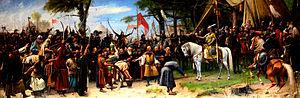
Le parlement hongrois est un vaste bâtiment, inauguré au début du XXᵉ siècle, situé sur la rive orientale du Danube à Budapest. Depuis 1902, il est le siège de l'Assemblée nationale de Hongrie et héberge à ce titre les services parlementaires ainsi que la Bibliothèque de l'Assemblée nationale de Hongrie. Cet édifice, dont les volumes s'organisent autour du dôme central, possède une façade néo-gothique mais un plan au sol qui suit des conventions baroques. En 2010, il s'agit encore du plus grand bâtiment de Hongrie et d'un des plus grands parlements d'Europe avec 18 000 m².
Mihály Munkácsy, né Mihály Lieb le 20 février 1844 à Munkács et décédé le 1ᵉʳ mai 1900 à Bonn-Endenich, est un peintre académique hongrois principalement actif à Paris et Budapest dans les années 1870 et 1880.